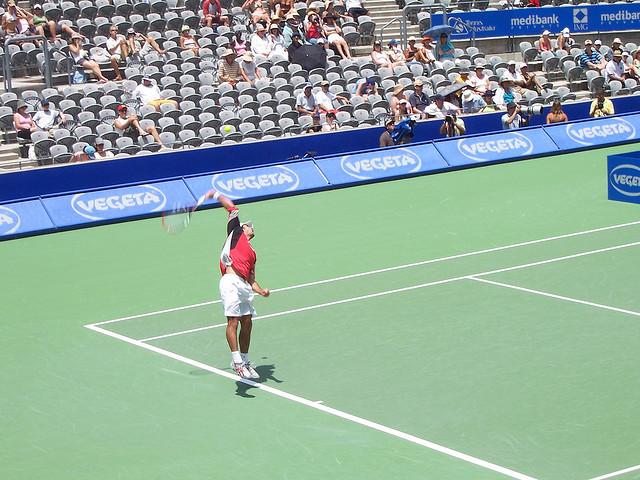
A man holding a tennis racquet on a court.